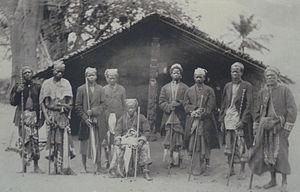
Herzekiah Andrew Shanu (mort en 1905): photographie des neuf anciens rois de Boma (1898). (Musée royal de l'Afrique centrale)
Boma est une ville et un port de la République démocratique du Congo dans la province du Kongo-Central, situé sur la rive droite du fleuve Congo. La ville fut la capitale de l'État indépendant du Congo, puis du Congo belge, du 1ᵉʳ mai 1886 au 31 octobre 1929. Vivi fut la première capitale et Léopoldville lui succéda. Elle est parmi les 9 villes socio-économiques de la République Démocratique du Congo. Ces 9 villes socio-économiques du pays sont: Baraka, Bandundu, Beni, Boma, Butembo, Likasi, Mwene-Ditu, Uvira, et Zongo.
La République démocratique du Congo est un pays d'Afrique centrale. C'est le quatrième pays le plus peuplé d'Afrique ainsi que le pays francophone le plus peuplé.